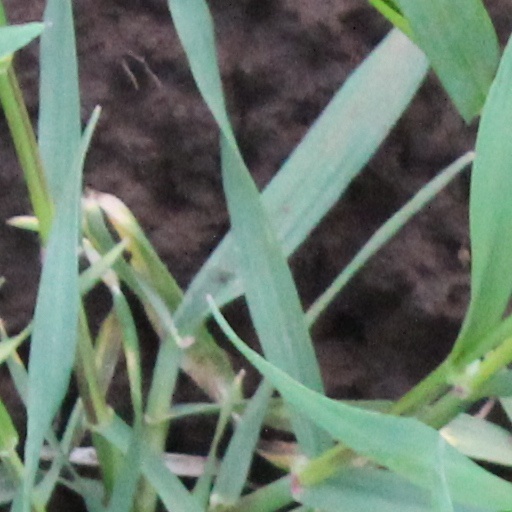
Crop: wheat